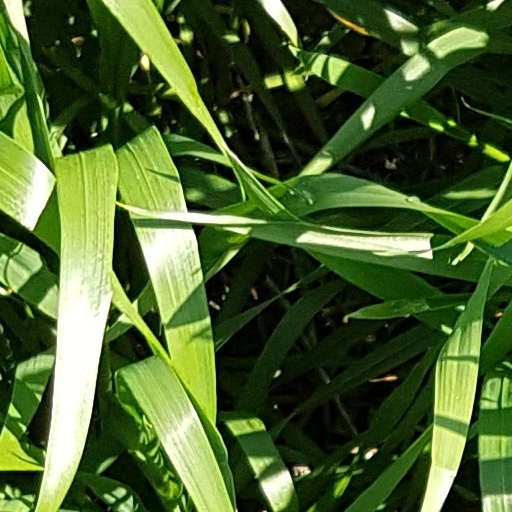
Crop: wheat